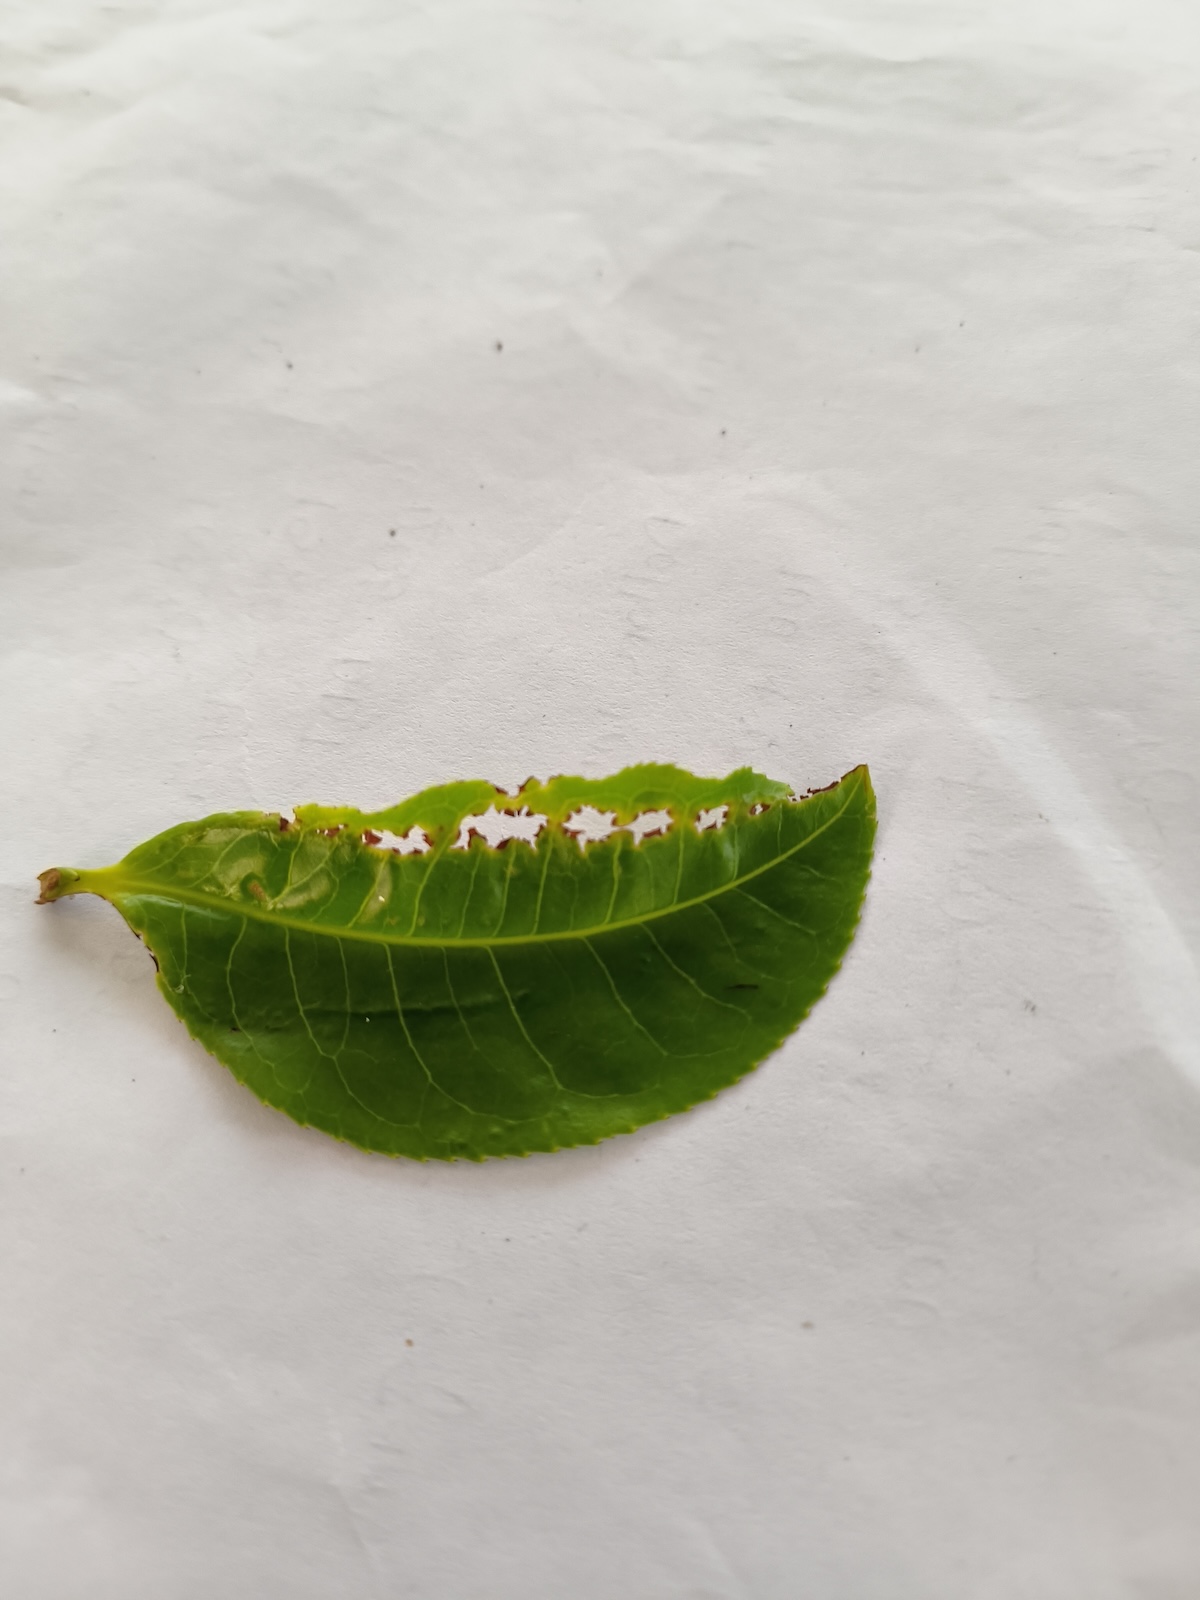
Label: Green mirid bug